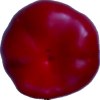
Label: red_pepper